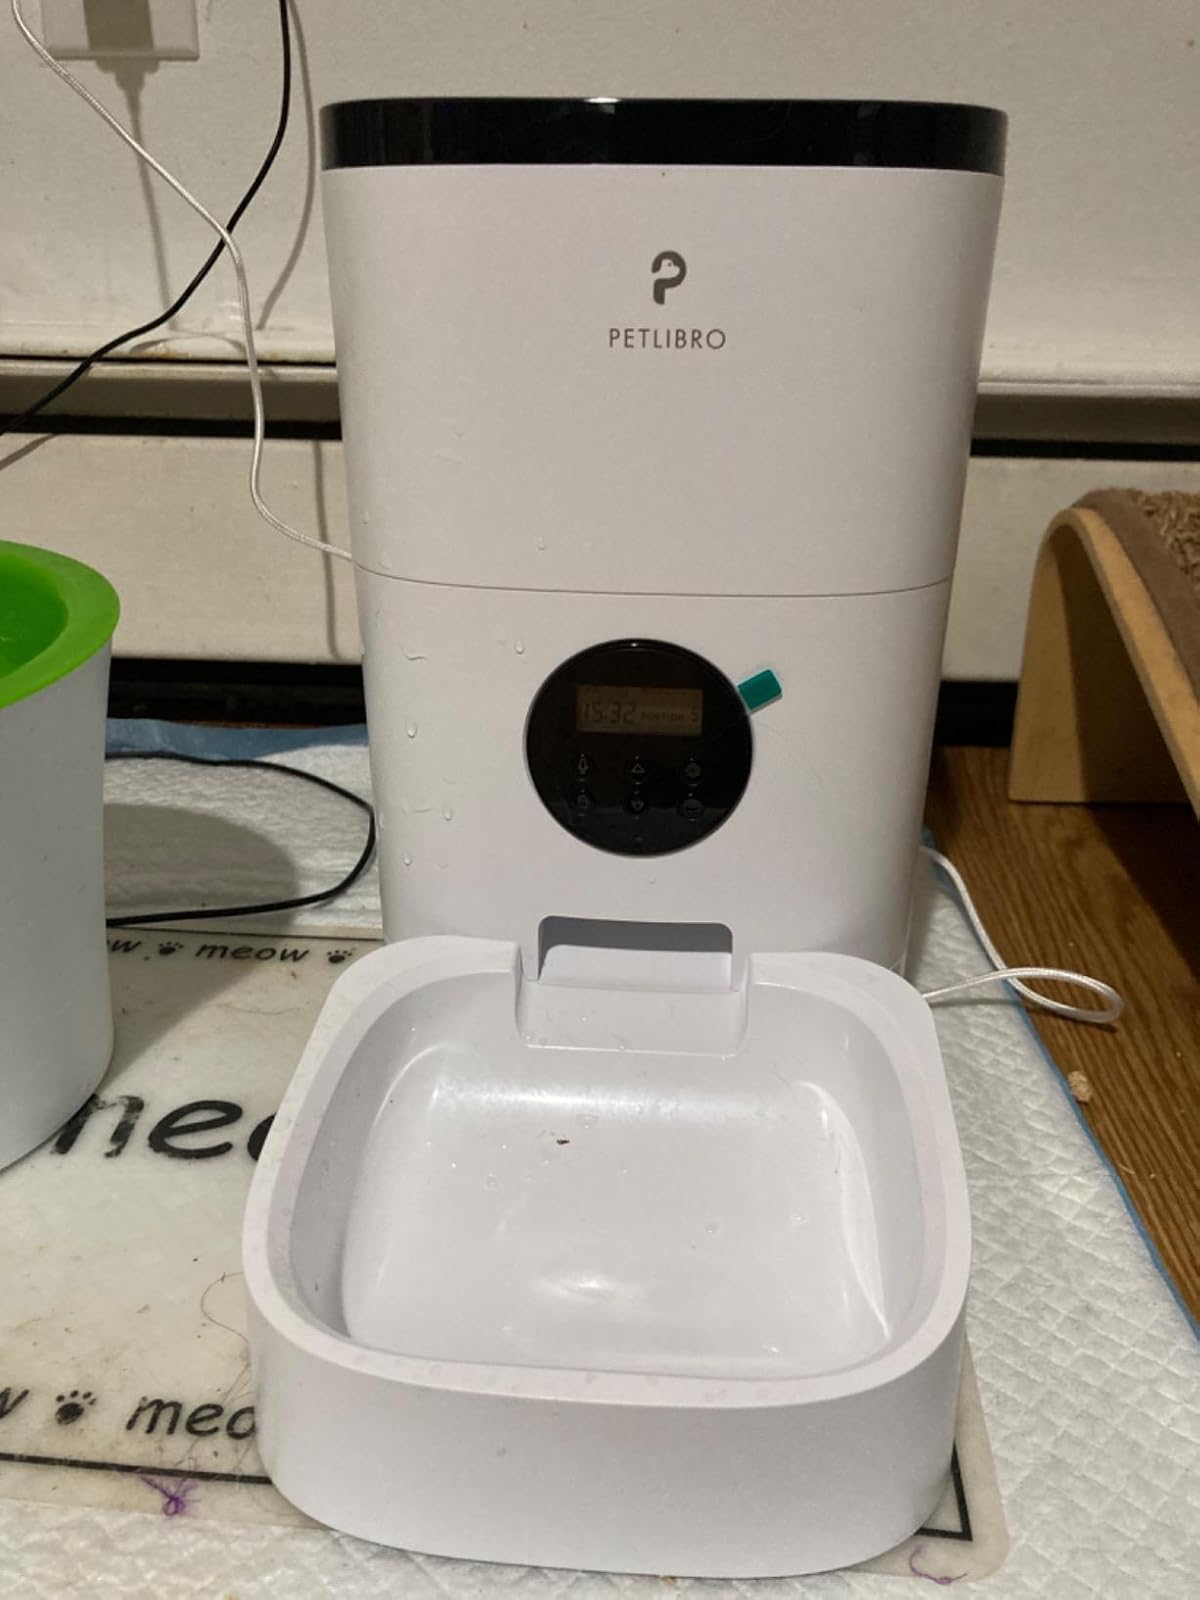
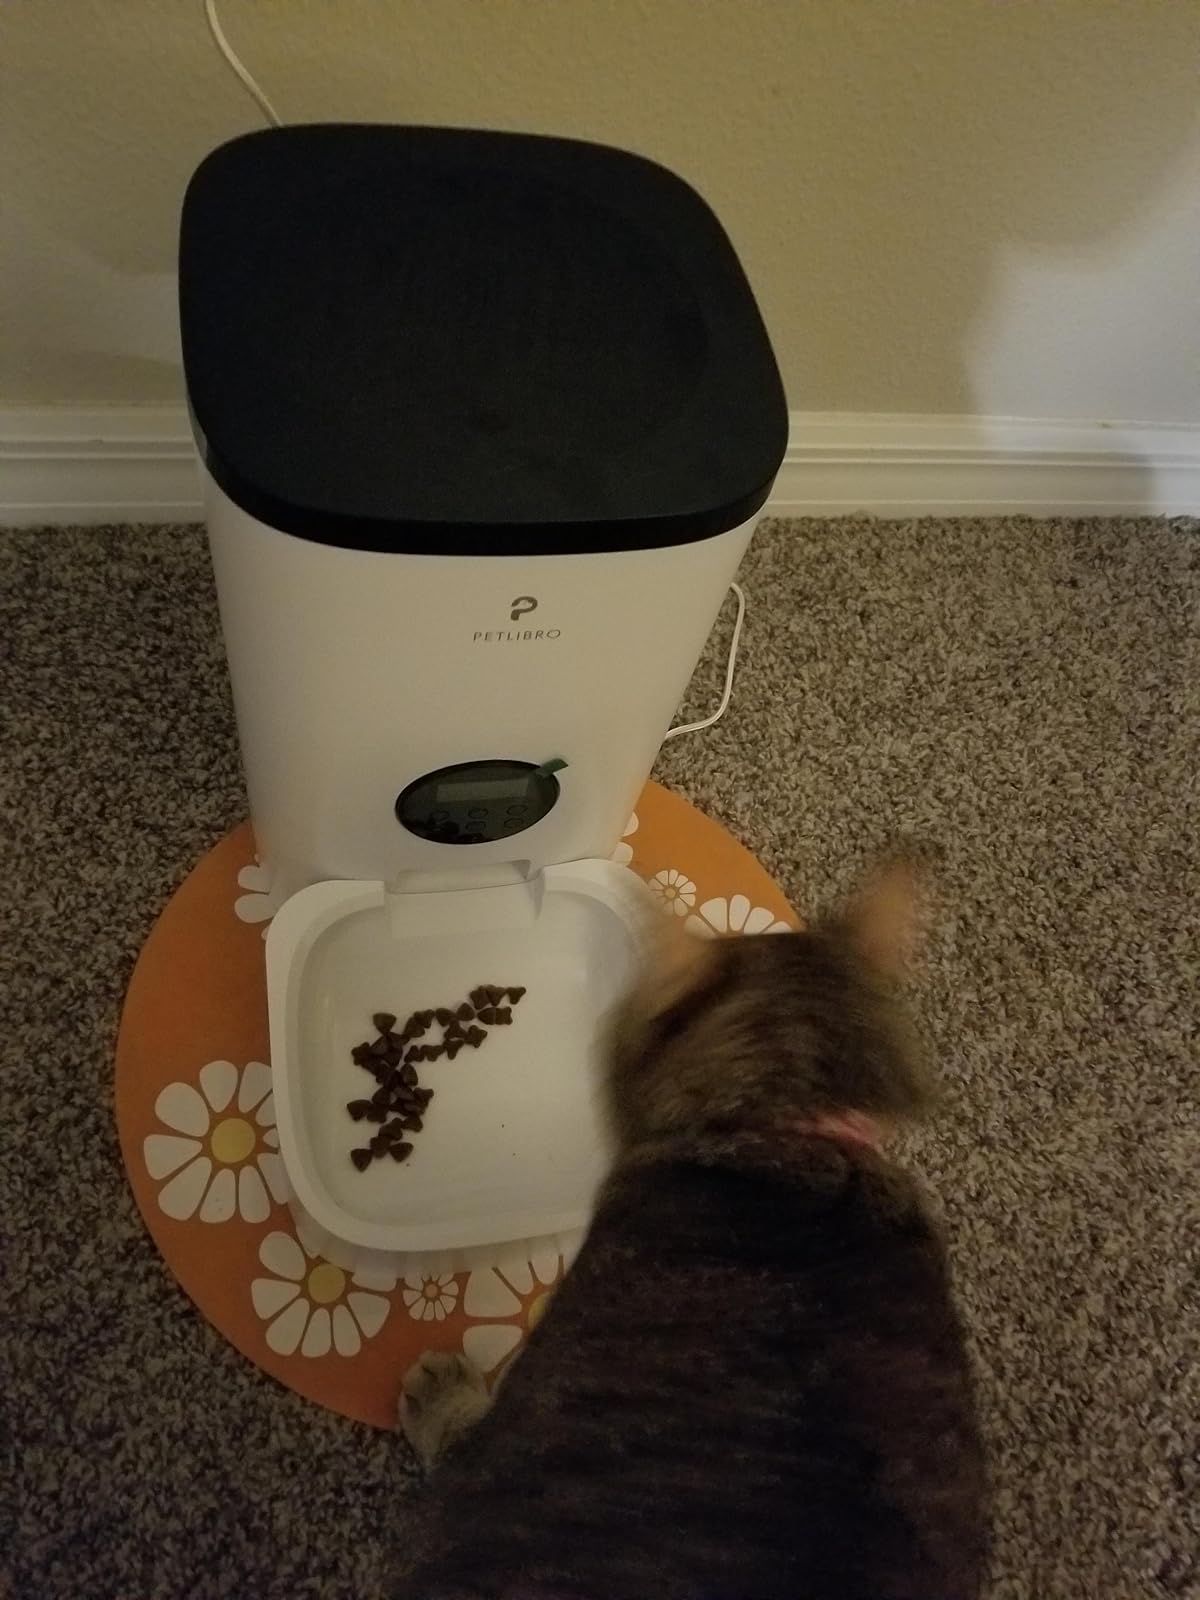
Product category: items_feeder
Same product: yes